Akiha-ku, Niigata

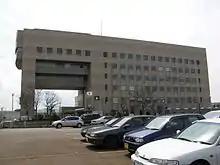
Akiha Ward Office

Akiha-ku is located in an inland region of north-central Niigata Prefecture. Both the Agano River and the Shinano River flow through the ward.